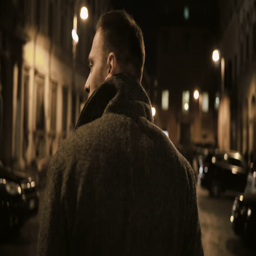
back view of young stylish man walking late at night through the dark street , going in the evening alone